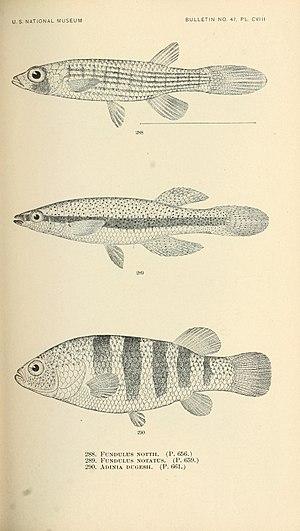
Allotoca est un genre de poissons de la famille des Goodeidae et de l'ordre des Cyprinodontiformes.